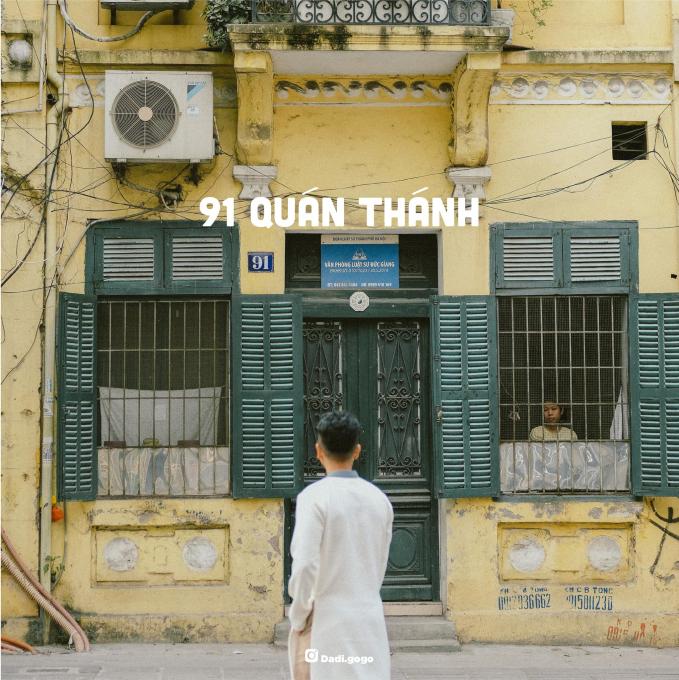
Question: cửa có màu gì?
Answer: cửa có màu xanh lá